Atonio Lalabalavu

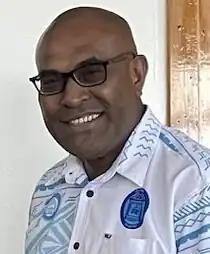
Atonio Lalabalavu in 2023

Ratu Atonio Rabici Lalabalavu (born 1978/1979) is a Fijian doctor, politician, and Cabinet Minister. He is a member of the People's Alliance. He is the son of Speaker of Parliament and Tui Cakau Ratu Naiqama Lalabalavu.